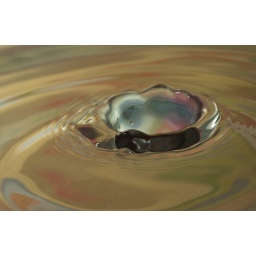
Strobist. SB28@1/32 power bouncing light off multicolour wrapping paper. Waterdrop falling in a glass bowl